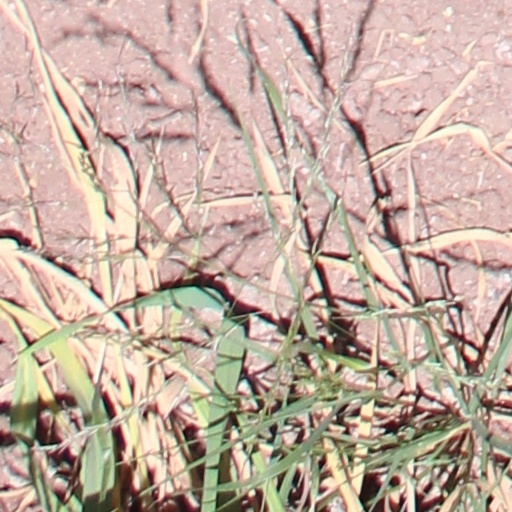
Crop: wheat